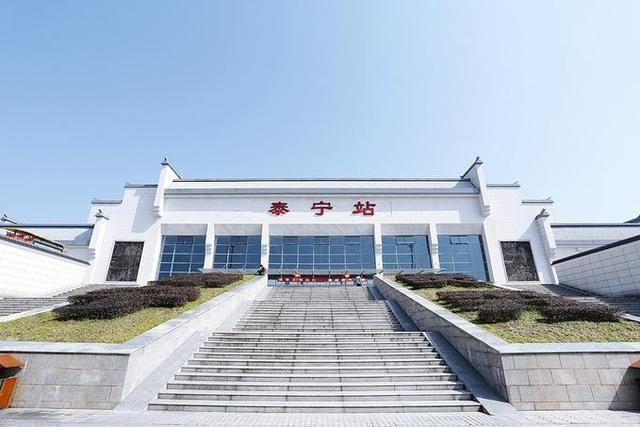
地标名称：泰宁站
所在城市：三明市·泰宁县